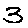
Label: 3